2017 AFC Futsal Club Championship

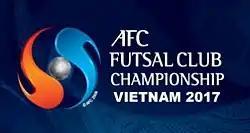

The 2017 AFC Futsal Club Championship was the 8th edition of the AFC Futsal Club Championship, an annual international futsal club tournament in Asia organised by the Asian Football Confederation (AFC). It was held in Ho Chi Minh City, Vietnam from 20 to 30 July 2017.